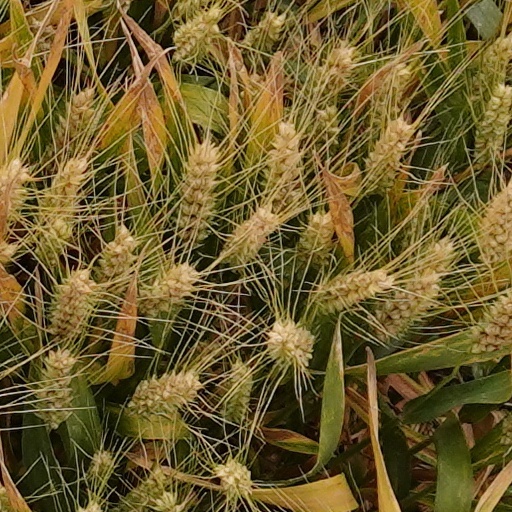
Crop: wheat